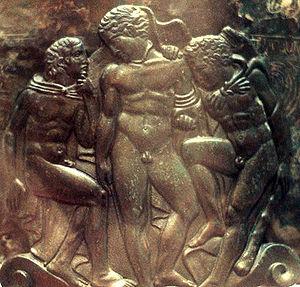
Héraclès (à droite), Éros (au centre) et Iolaos (à gauche). Pied de la ciste Ficoroni (coffre de mariage étrusque en bronze décoré), IVe siècle av. J.-C. Musée de la Villa Giulia, Rome.